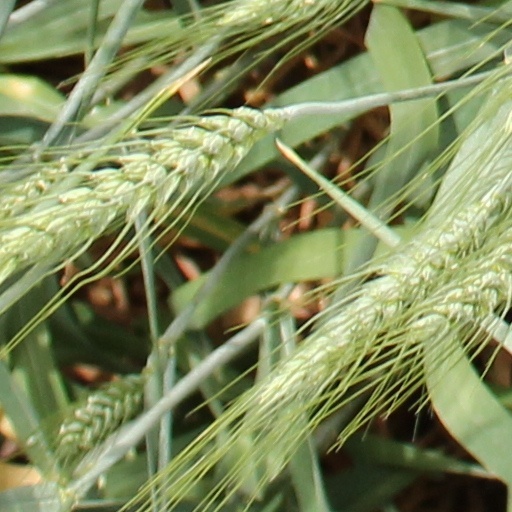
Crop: wheat